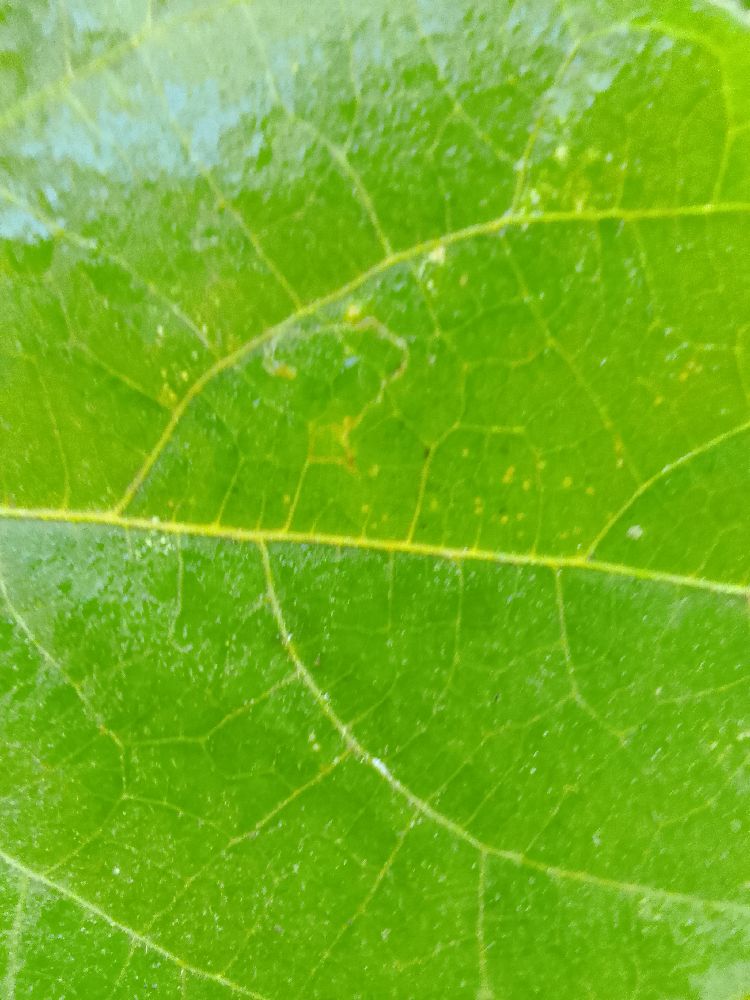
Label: healthy